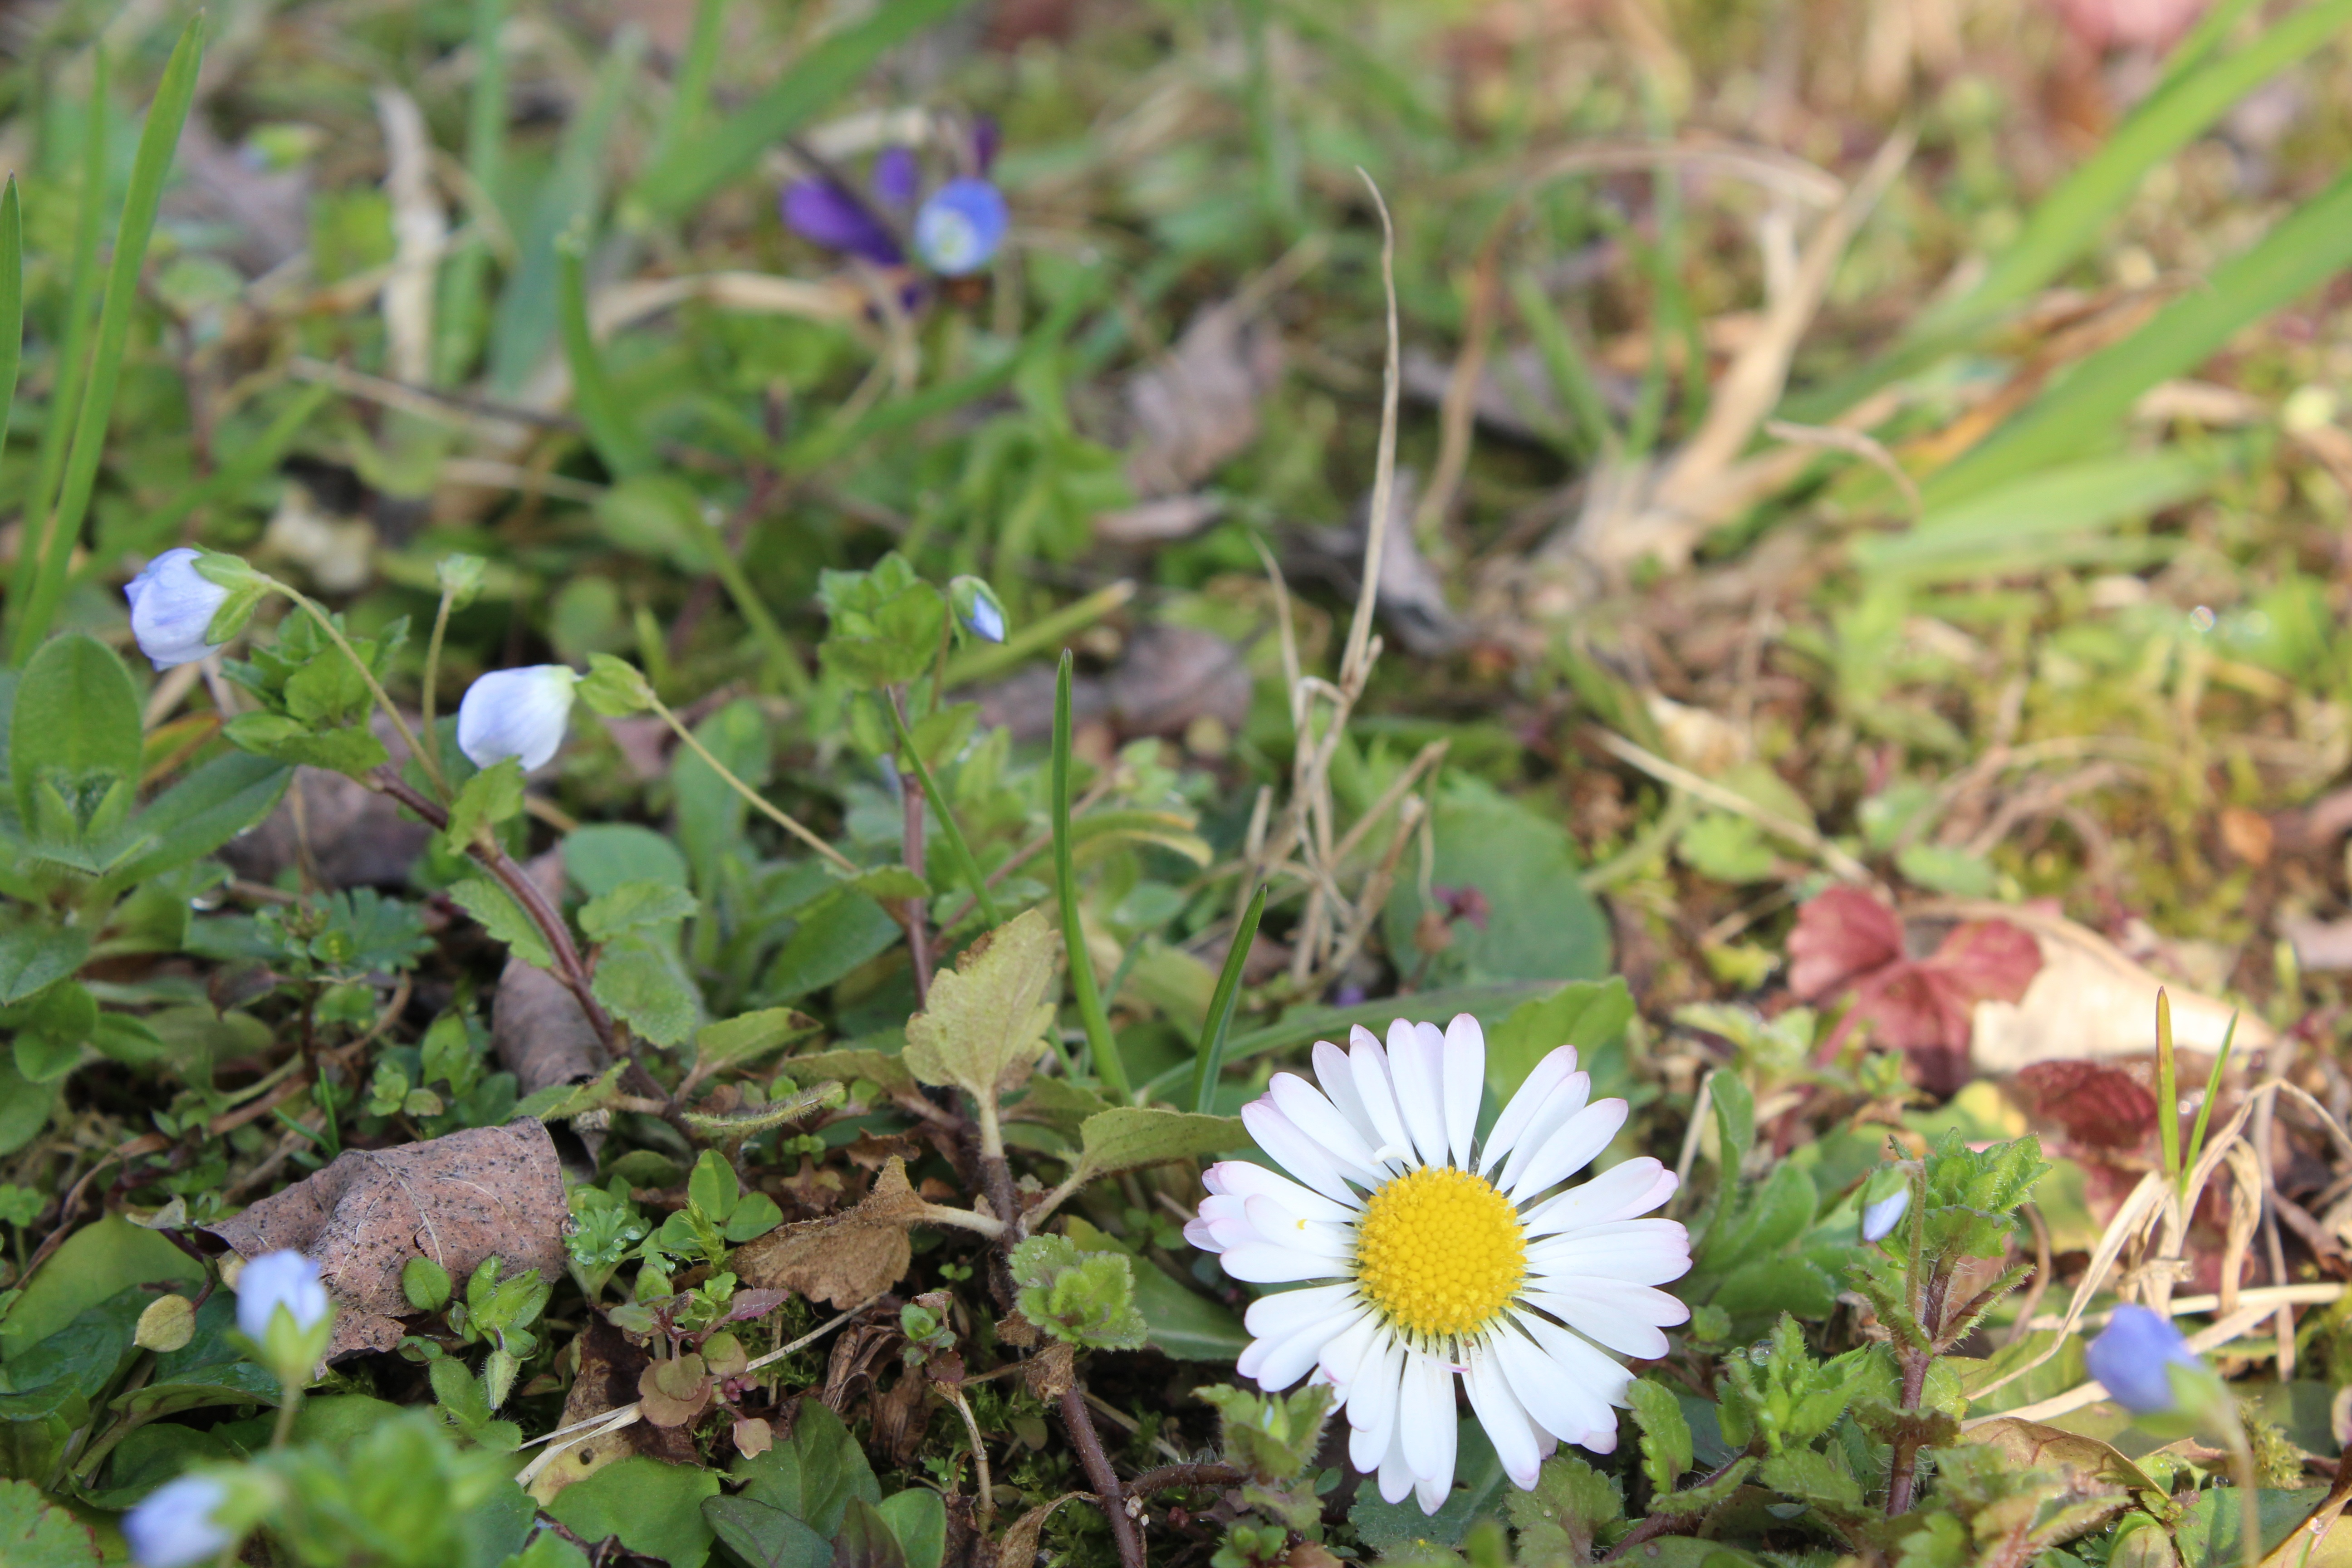
nature, grass, plant, white, field, meadow, flower, daisy, spring, green, herb, botany, flora, wildflower, flowers, prato, petals, violet, wildflowers, margaret, white daisy, flowering plant, daisy family, annual plant, land plant, violet family